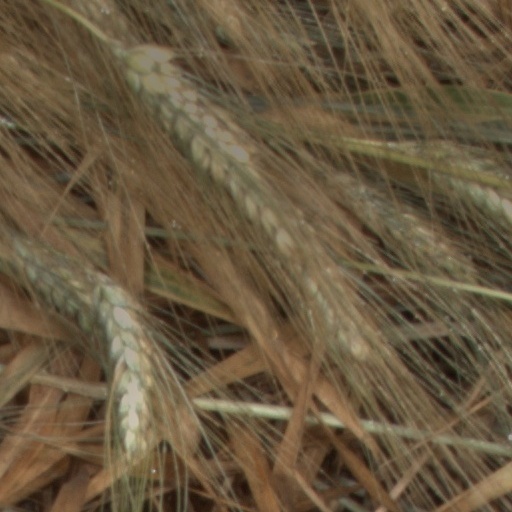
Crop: wheat